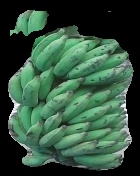
Variety: elakki-bale
Grade: grade3